Richard Childress Racing

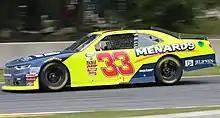
Brandon Jones at Road America in 2017

Holiday Inn signed a multi-year extension near the end of 2007, with Scott Wimmer signing on for 23 races, and Burton filling out the rest. The new deal also brought on branding from Holiday Inn Express, which included commercials featuring Burton. Burton had two poles, but also had two DNFs and went winless in 13 starts. Wimmer, meanwhile had a pole at Bristol and 13 top 10s. This included a win at Nashville, where he went by teammate Clint Bowyer with 21 laps to go to take the victory. Wimmer left the team following the 2008 season.